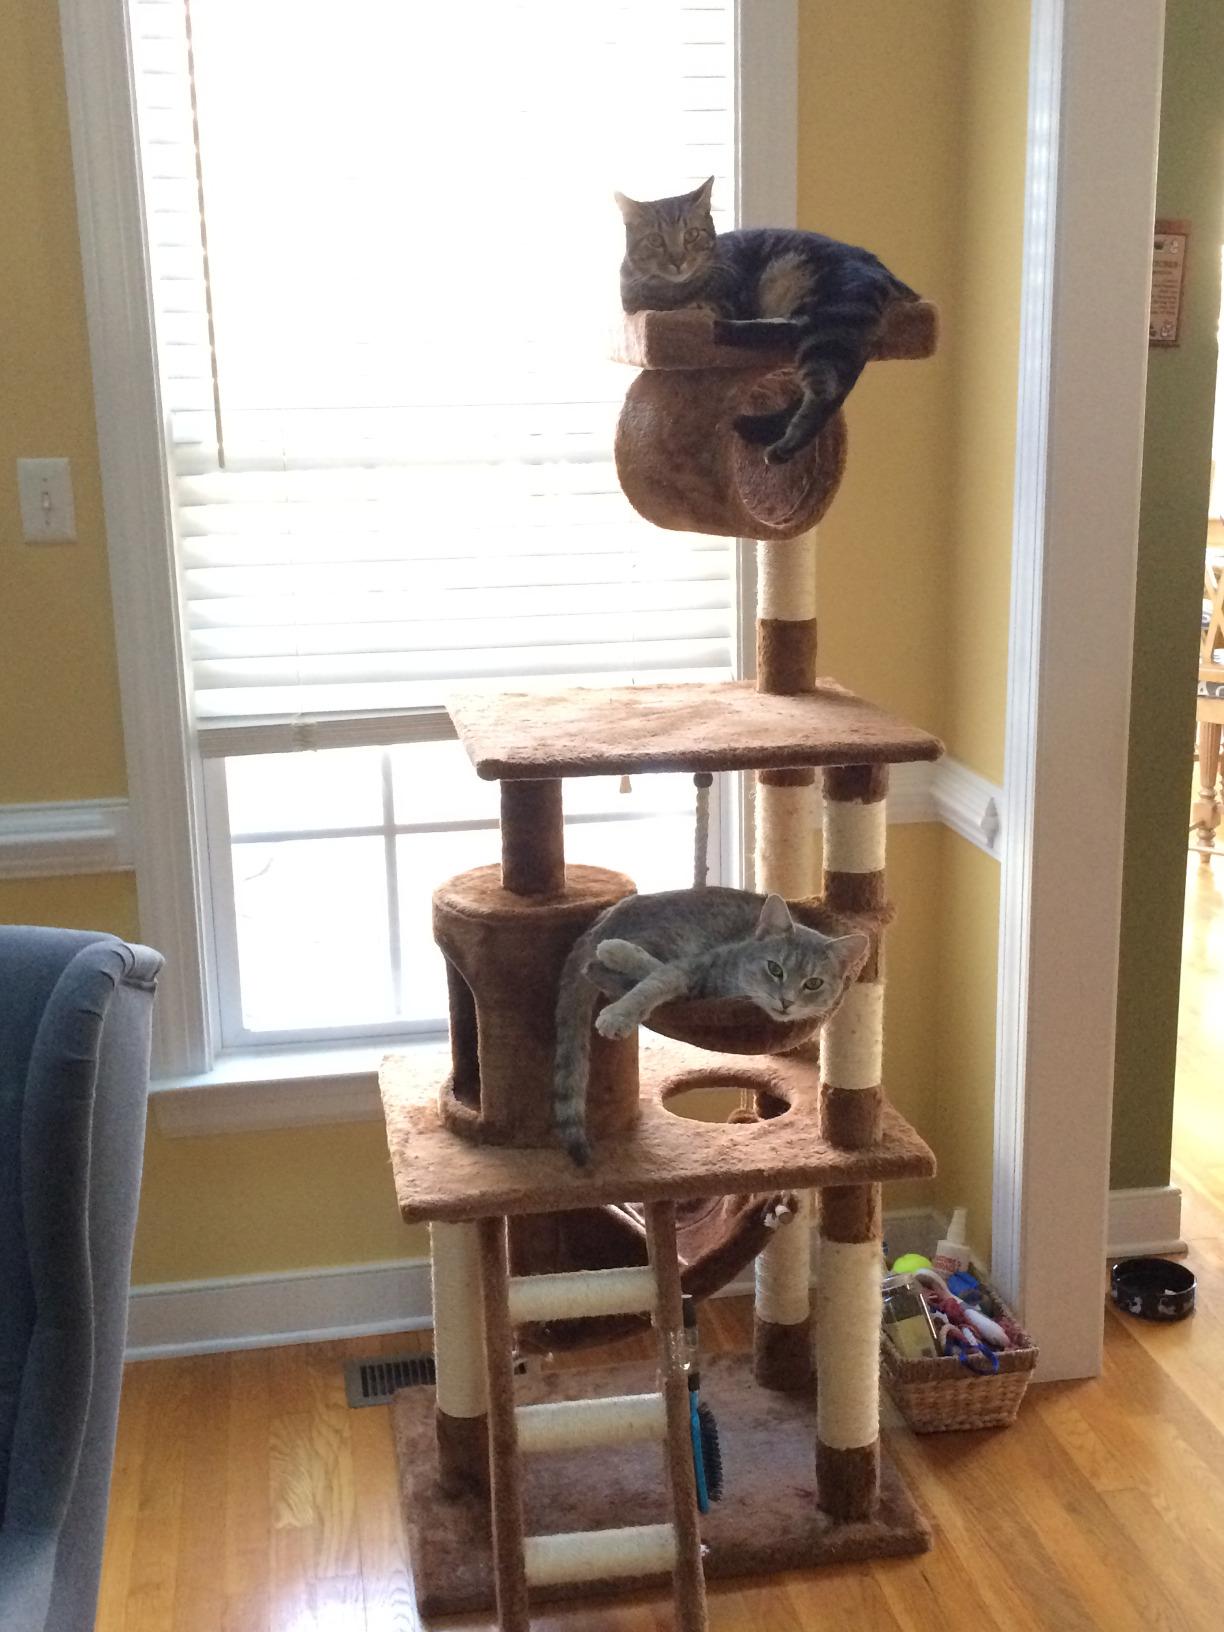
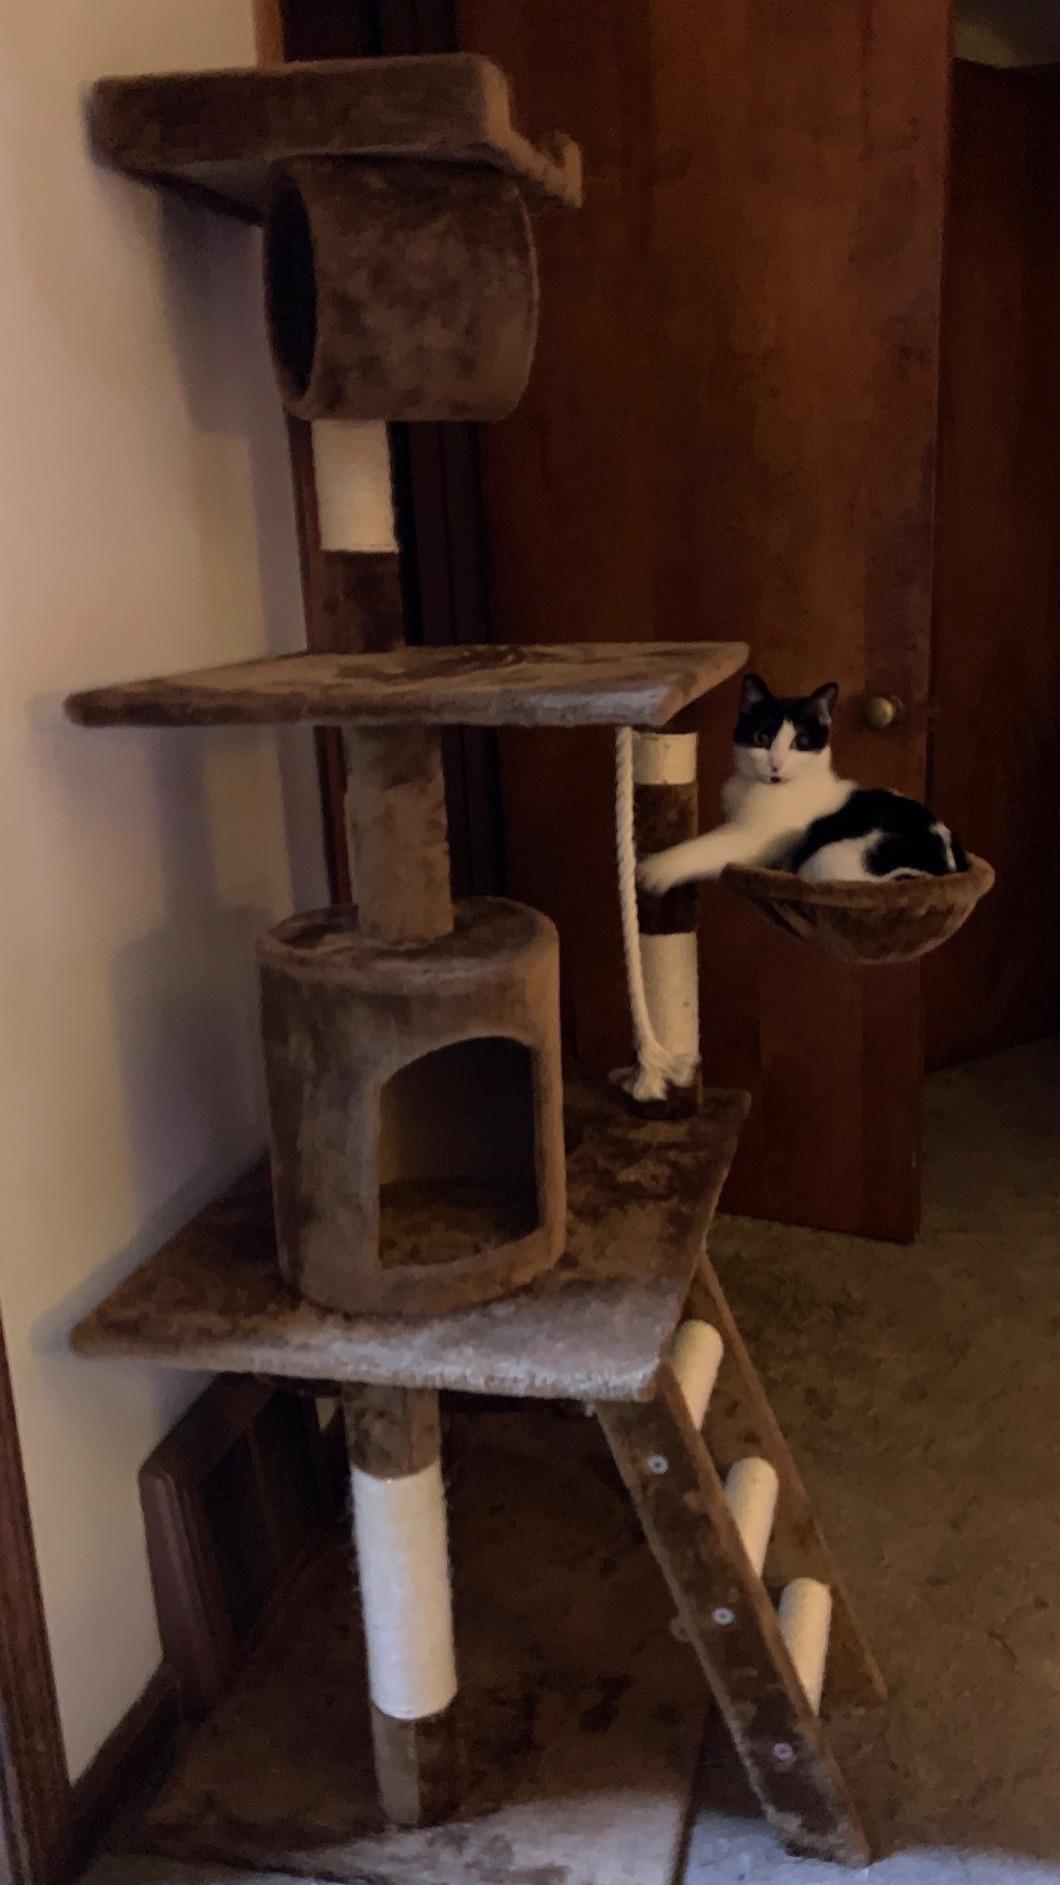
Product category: items_cat tree
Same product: yes